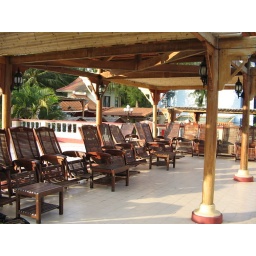
Behind the chairs is the pool area, in front is the beach with a great view!